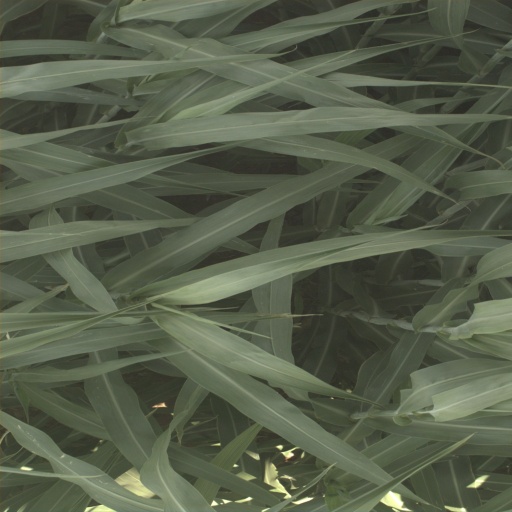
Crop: sorghum